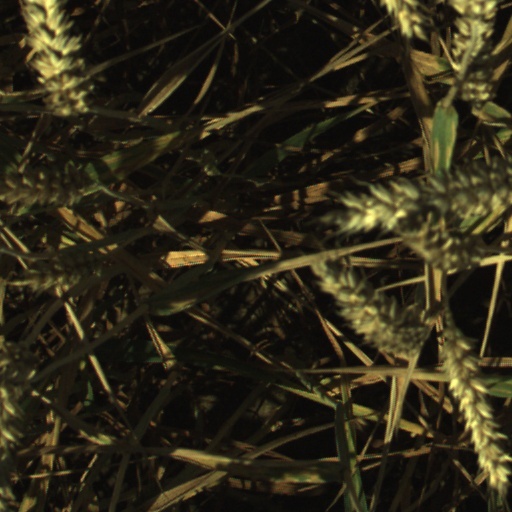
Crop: wheat